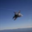
Label: airplane